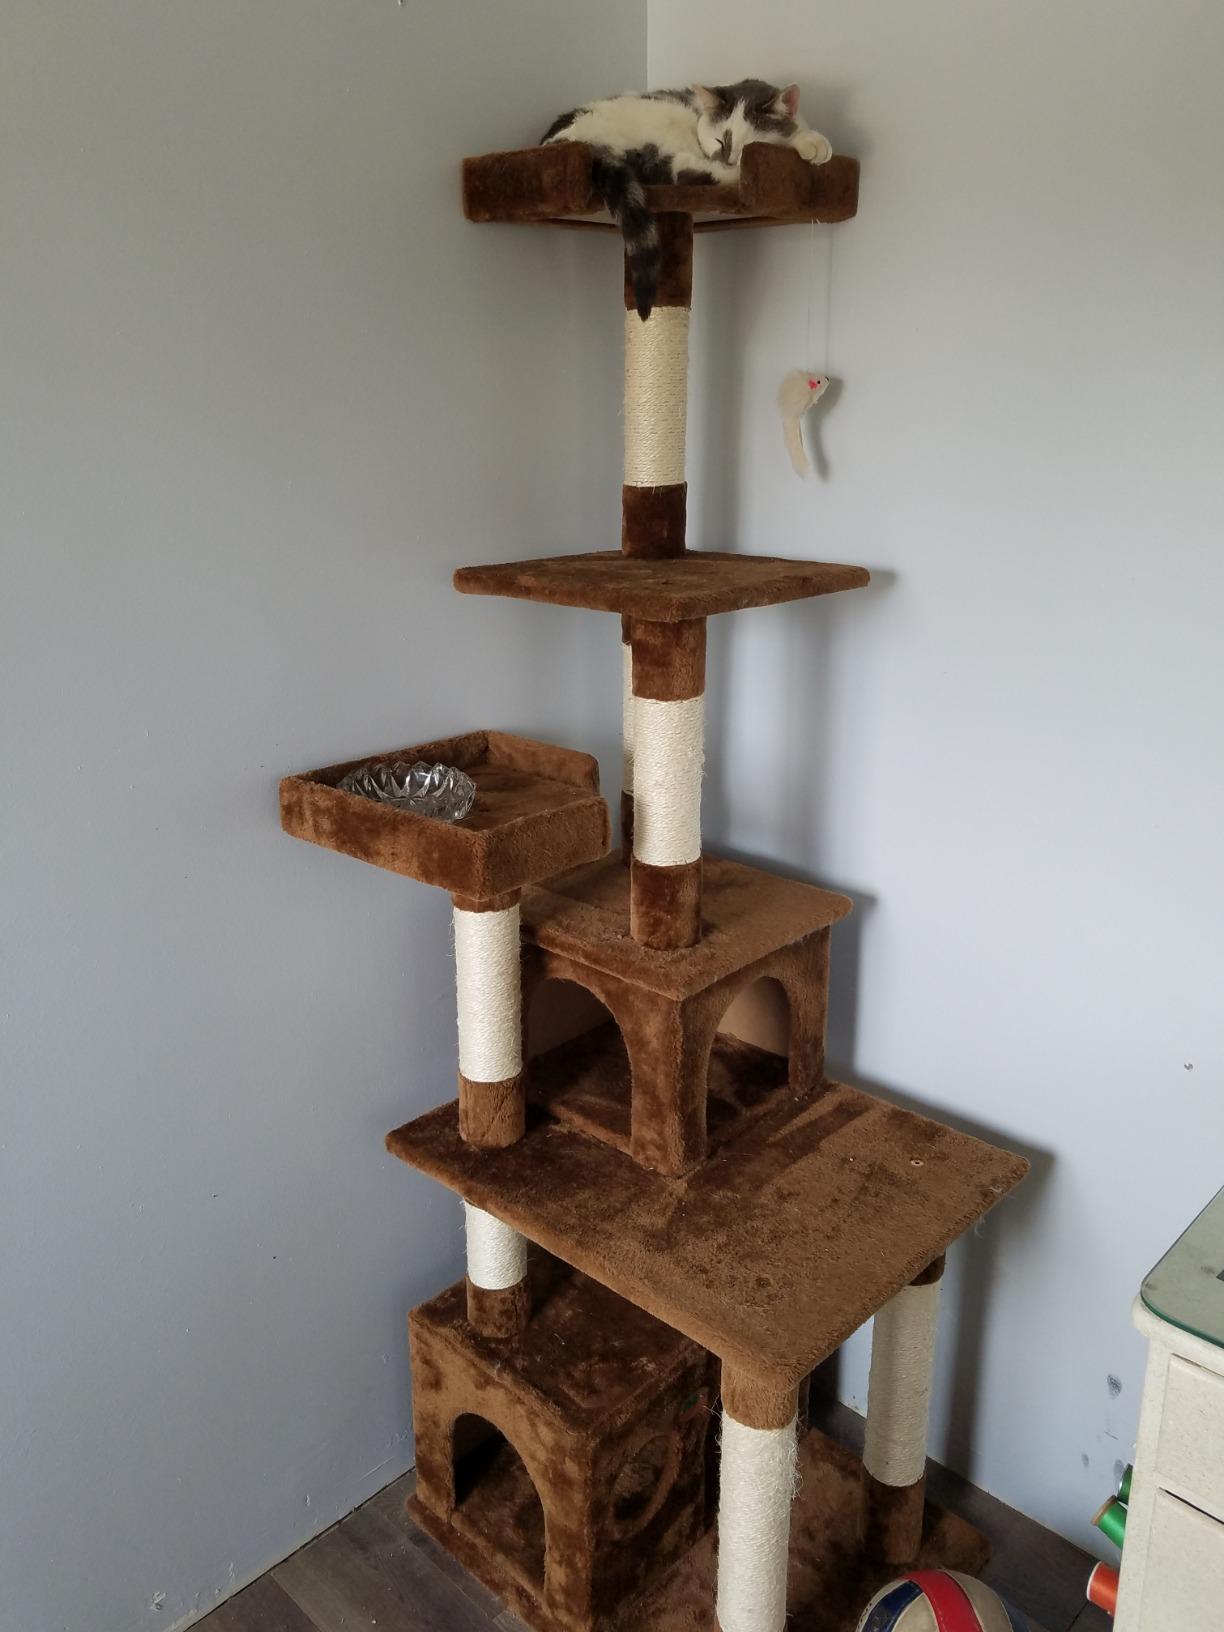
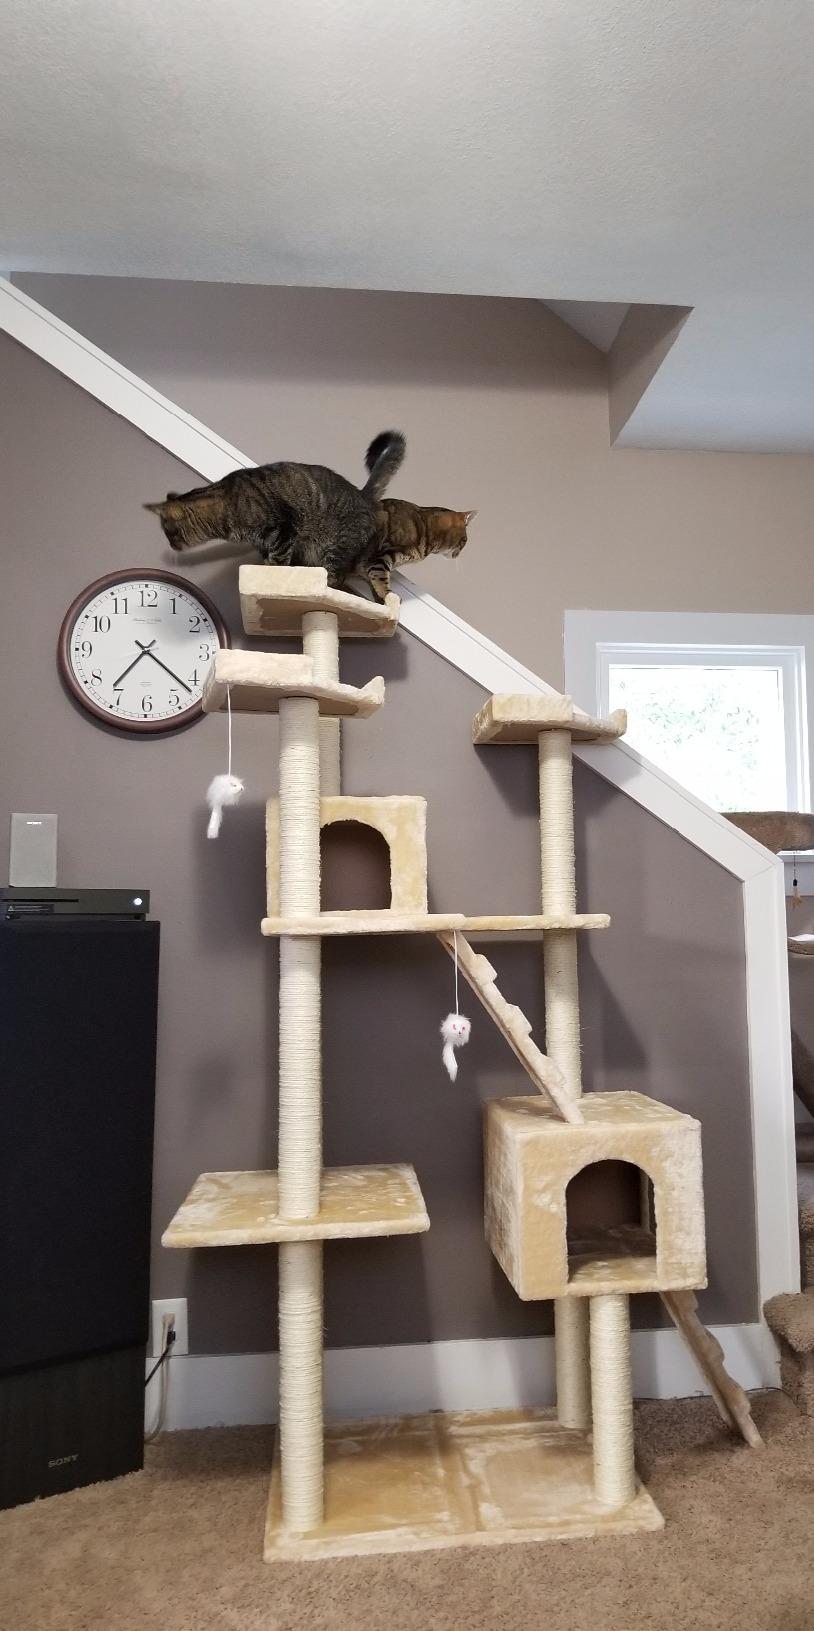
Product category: items_cat tree
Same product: no